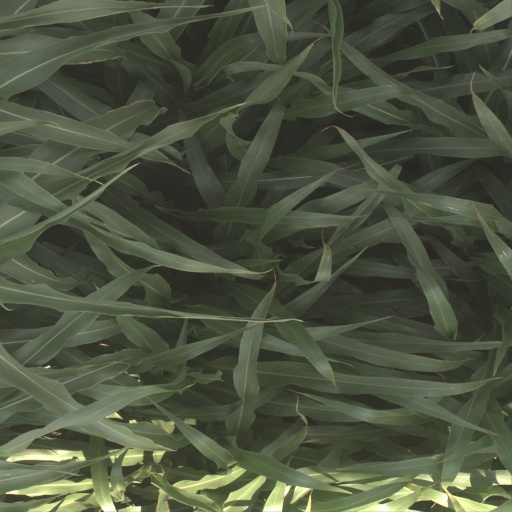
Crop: sorghum